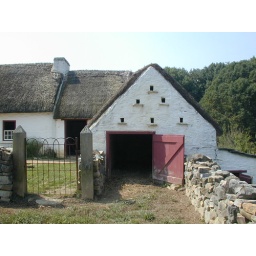
bird houses in the barn